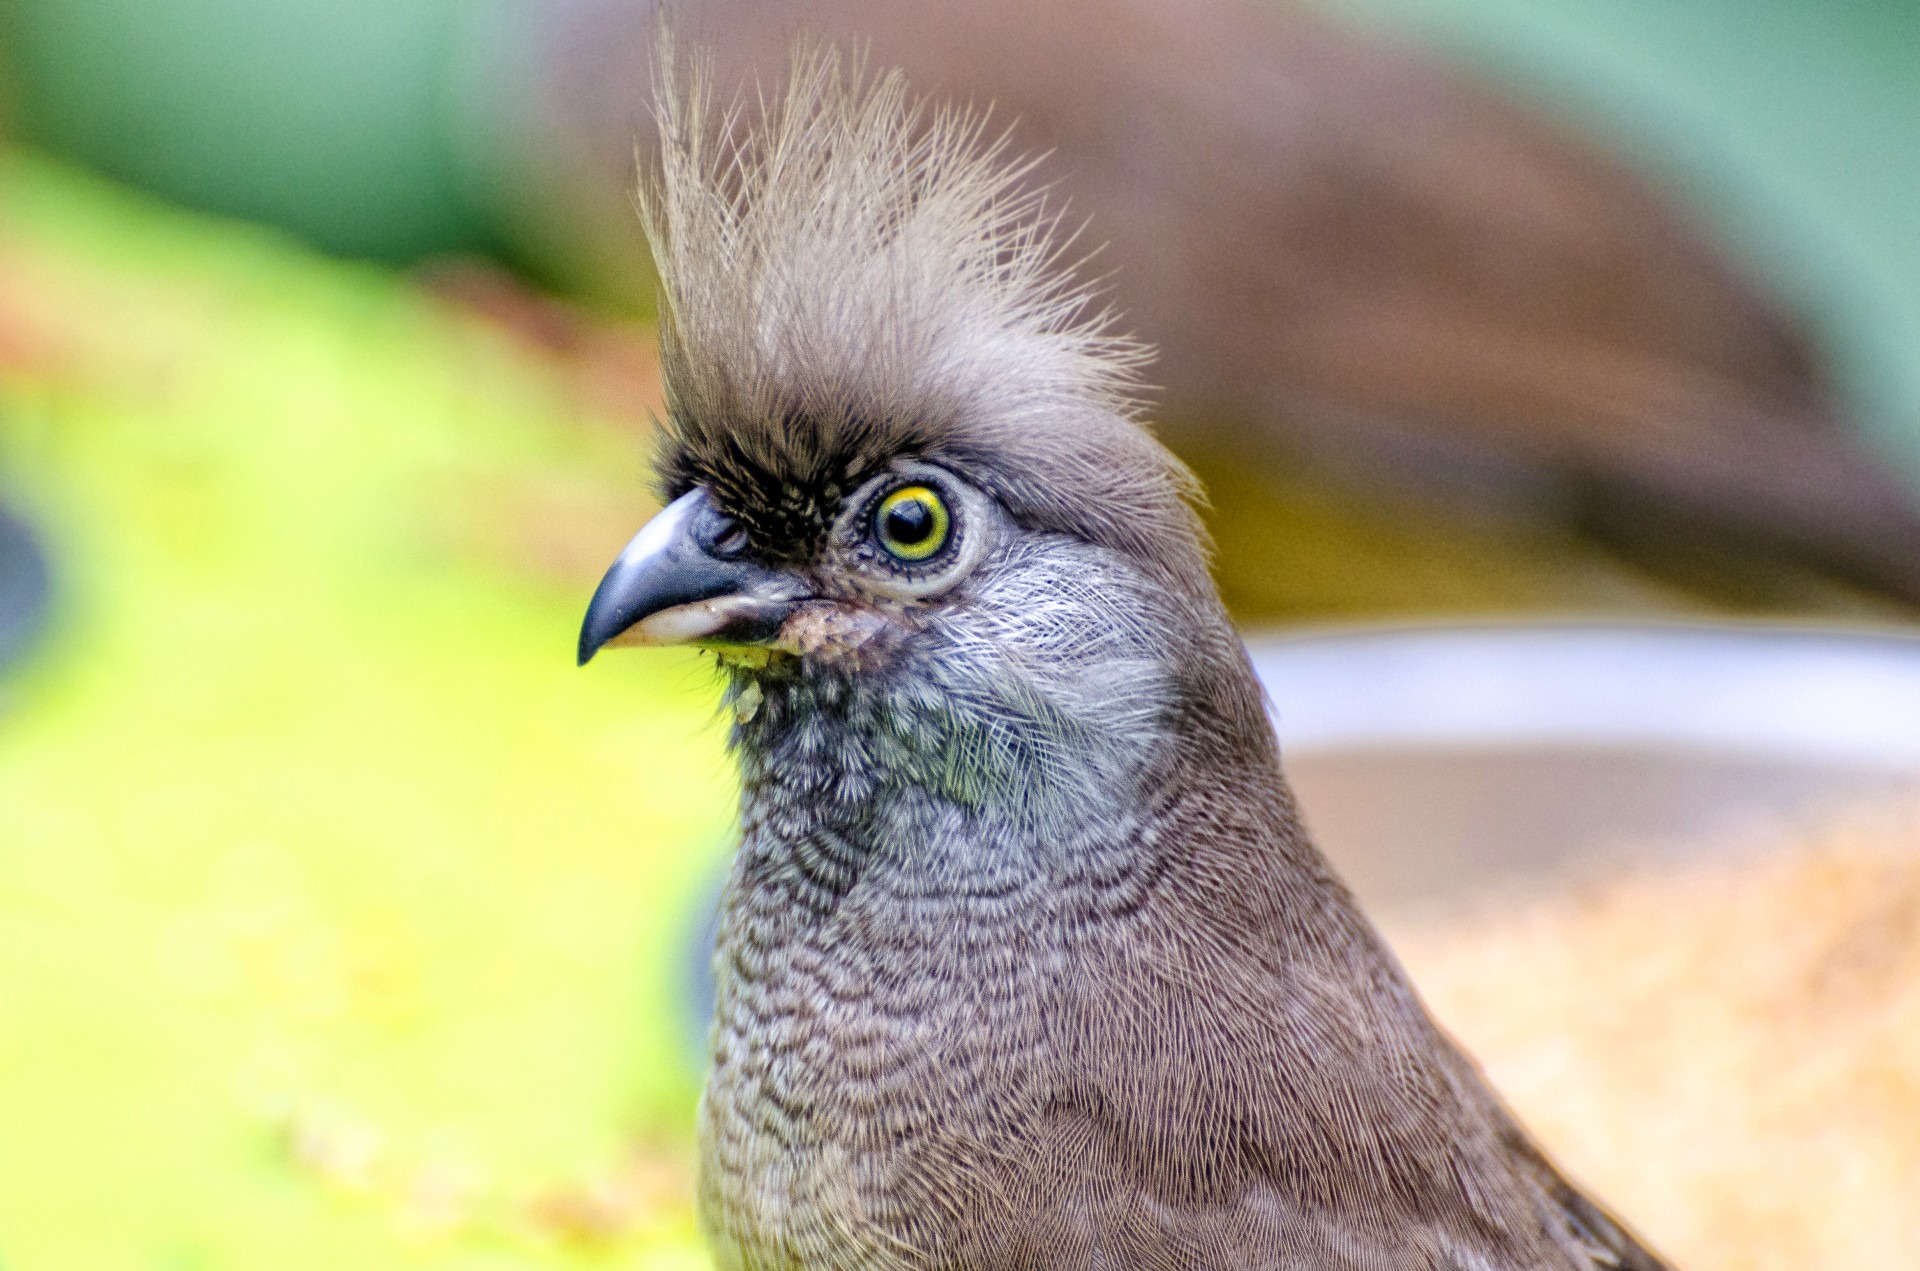
nature, bird, wildlife, bush, beak, small, perch, brown, colorful, garden, fauna, close up, feathers, vertebrate, beauty, dull, watching, perched, speckled, striatus, greyish, perching bird, colius, mouse bird, mousebird, mousy